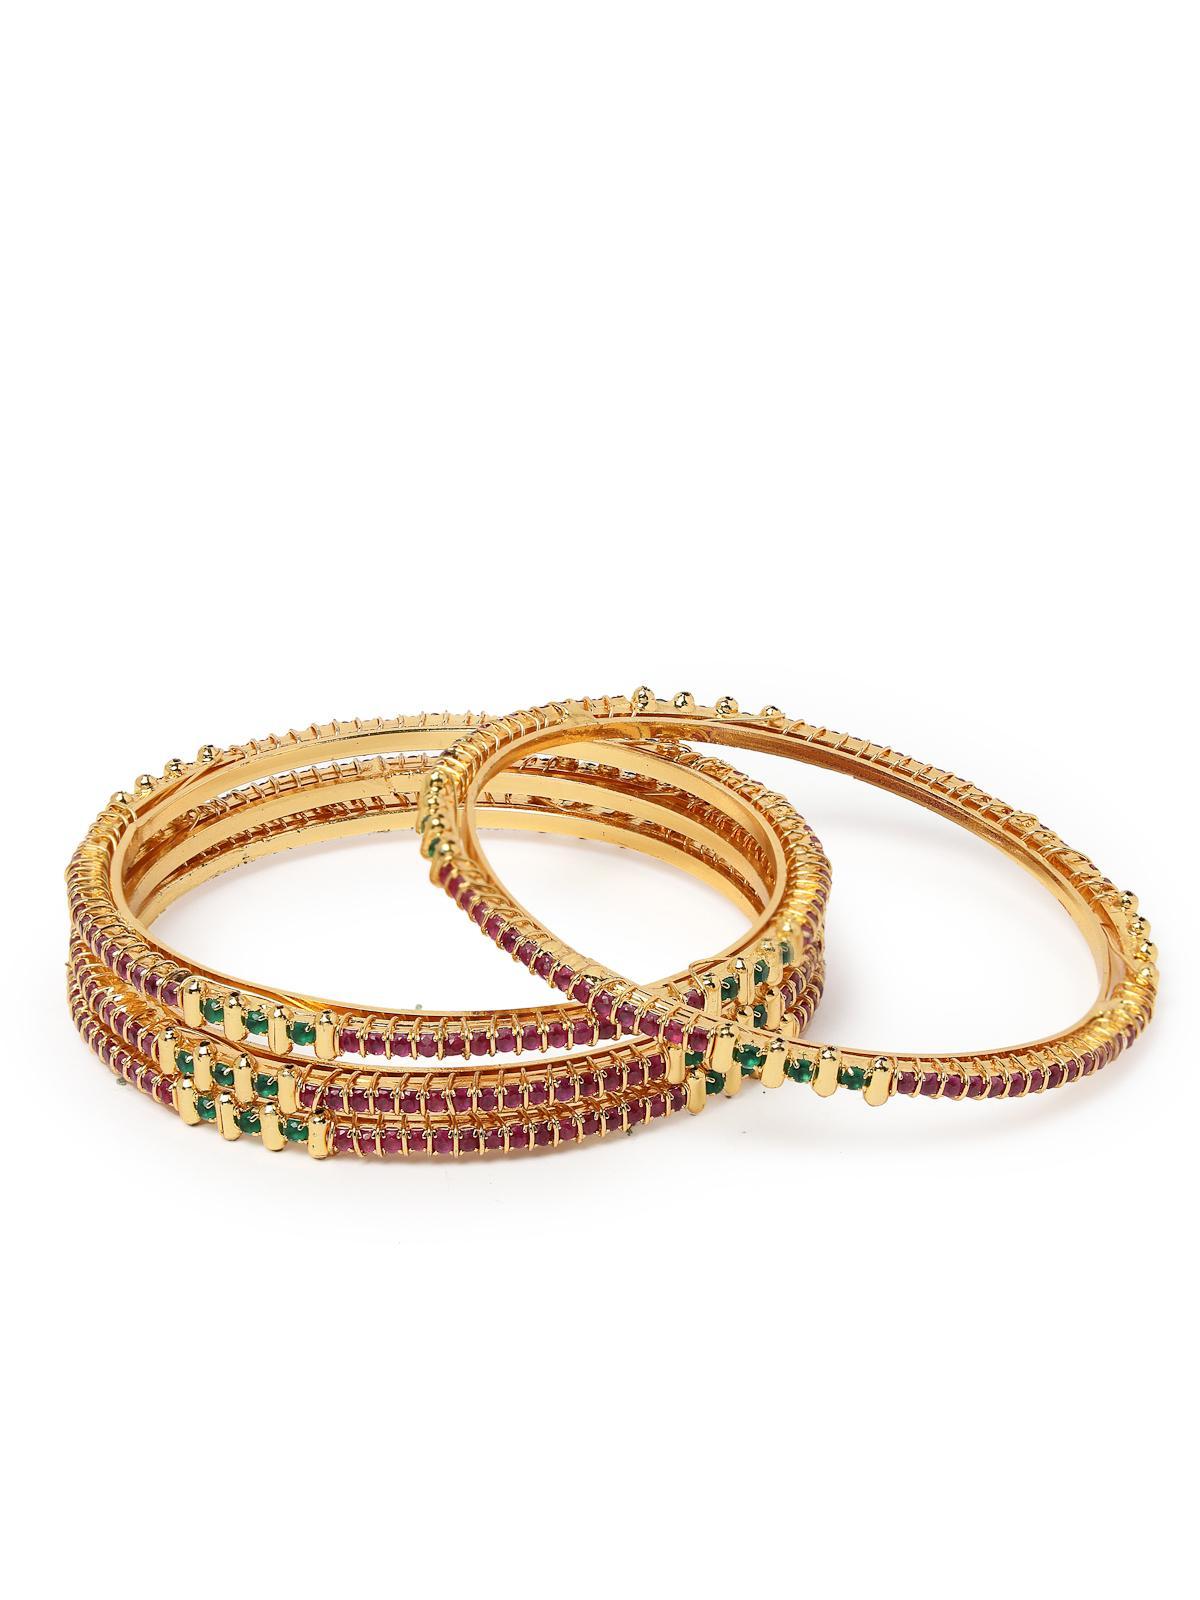
Sukkhi Bewitching Stylish Gold Plated Red And Green Thin Bracelet Bangle Set Jewellery for Women & Girls | Set of 4 Latest Design | Birthday Anniversary Gift for Women|B105872_2.6
Type: Bracelets & Bangles
Brand: Sukkhi
Price: Rs. 1121
 Adorn yourself with the Sukkhi Bewitching Stylish Gold Plated Thin Bracelet Bangle Set for Women & Girls. This set of four combines bewitching charm with a stylish blend of red and green, featuring the latest design trends in a slender profile. The gold-plated finish adds a touch of sophistication to any ensemble. Sized at 2.4, 2.6 and 2.8, these thin bracelets make for a perfect birthday or anniversary gift, celebrating contemporary style and cultural richness for the special women in your life with a set that's both stylish and versatile.Disclaimer:There may be slight variation in shade and colour due to photographic effects and monitor settings
Included: 4 Bangles